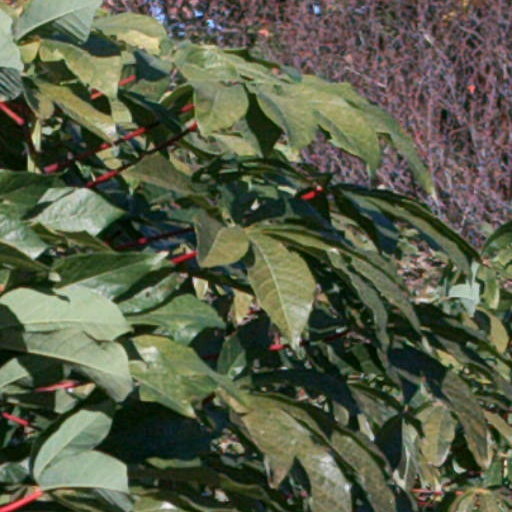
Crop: cassava